Embry–Riddle Aeronautical University, Daytona Beach

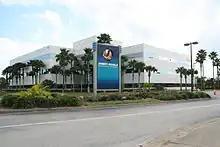
The entrance to Embry Riddle Aeronautical University, the Lehman College of Engineering is in the background.

The Emil Buehler College of Maintenance building is a new 3-story building that houses many maintenance labs and is located in-between the flight operations building and the AMS hangar complex.